Alexander Pfitzner

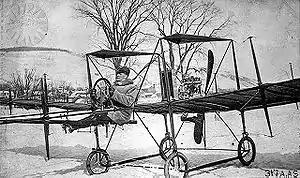
Pfitzner Flyer

Frustrated by the efforts of the Wright Brothers' use of the courts to dominate the developing market for powered flight, Pfitzner designed his own aircraft, the Pfitzner Flyer, which avoided the Wrights' method of warping the wings to achieve a lift differential between port and starboard wings by using wing extensions (or 'compensators'). In his book "Monoplanes and Biplanes: Their Design, Construction and Operation" (1911), Grover Loening wrote "This aeroplane is a distinct departure from all other monoplanes in the placing of the motor, aviator, and rudders, and in the comparatively simple and efficient method of transverse control by sliding surfaces, applied here for the first time". The issue of patent protection was sufficiently in the public eye for the ""New York Times"", in its issue of 16 January 1910, to headline Pfitzner's design as an "Aeroplane Without Patent Drawbacks". The same article refers to the "Wright suits" and their attempts to "build up their patent fences"; Pfitzner is quoted there as saying that "any one who wants to do so is welcome to use [his] panel invention without cost or fear of injunction".